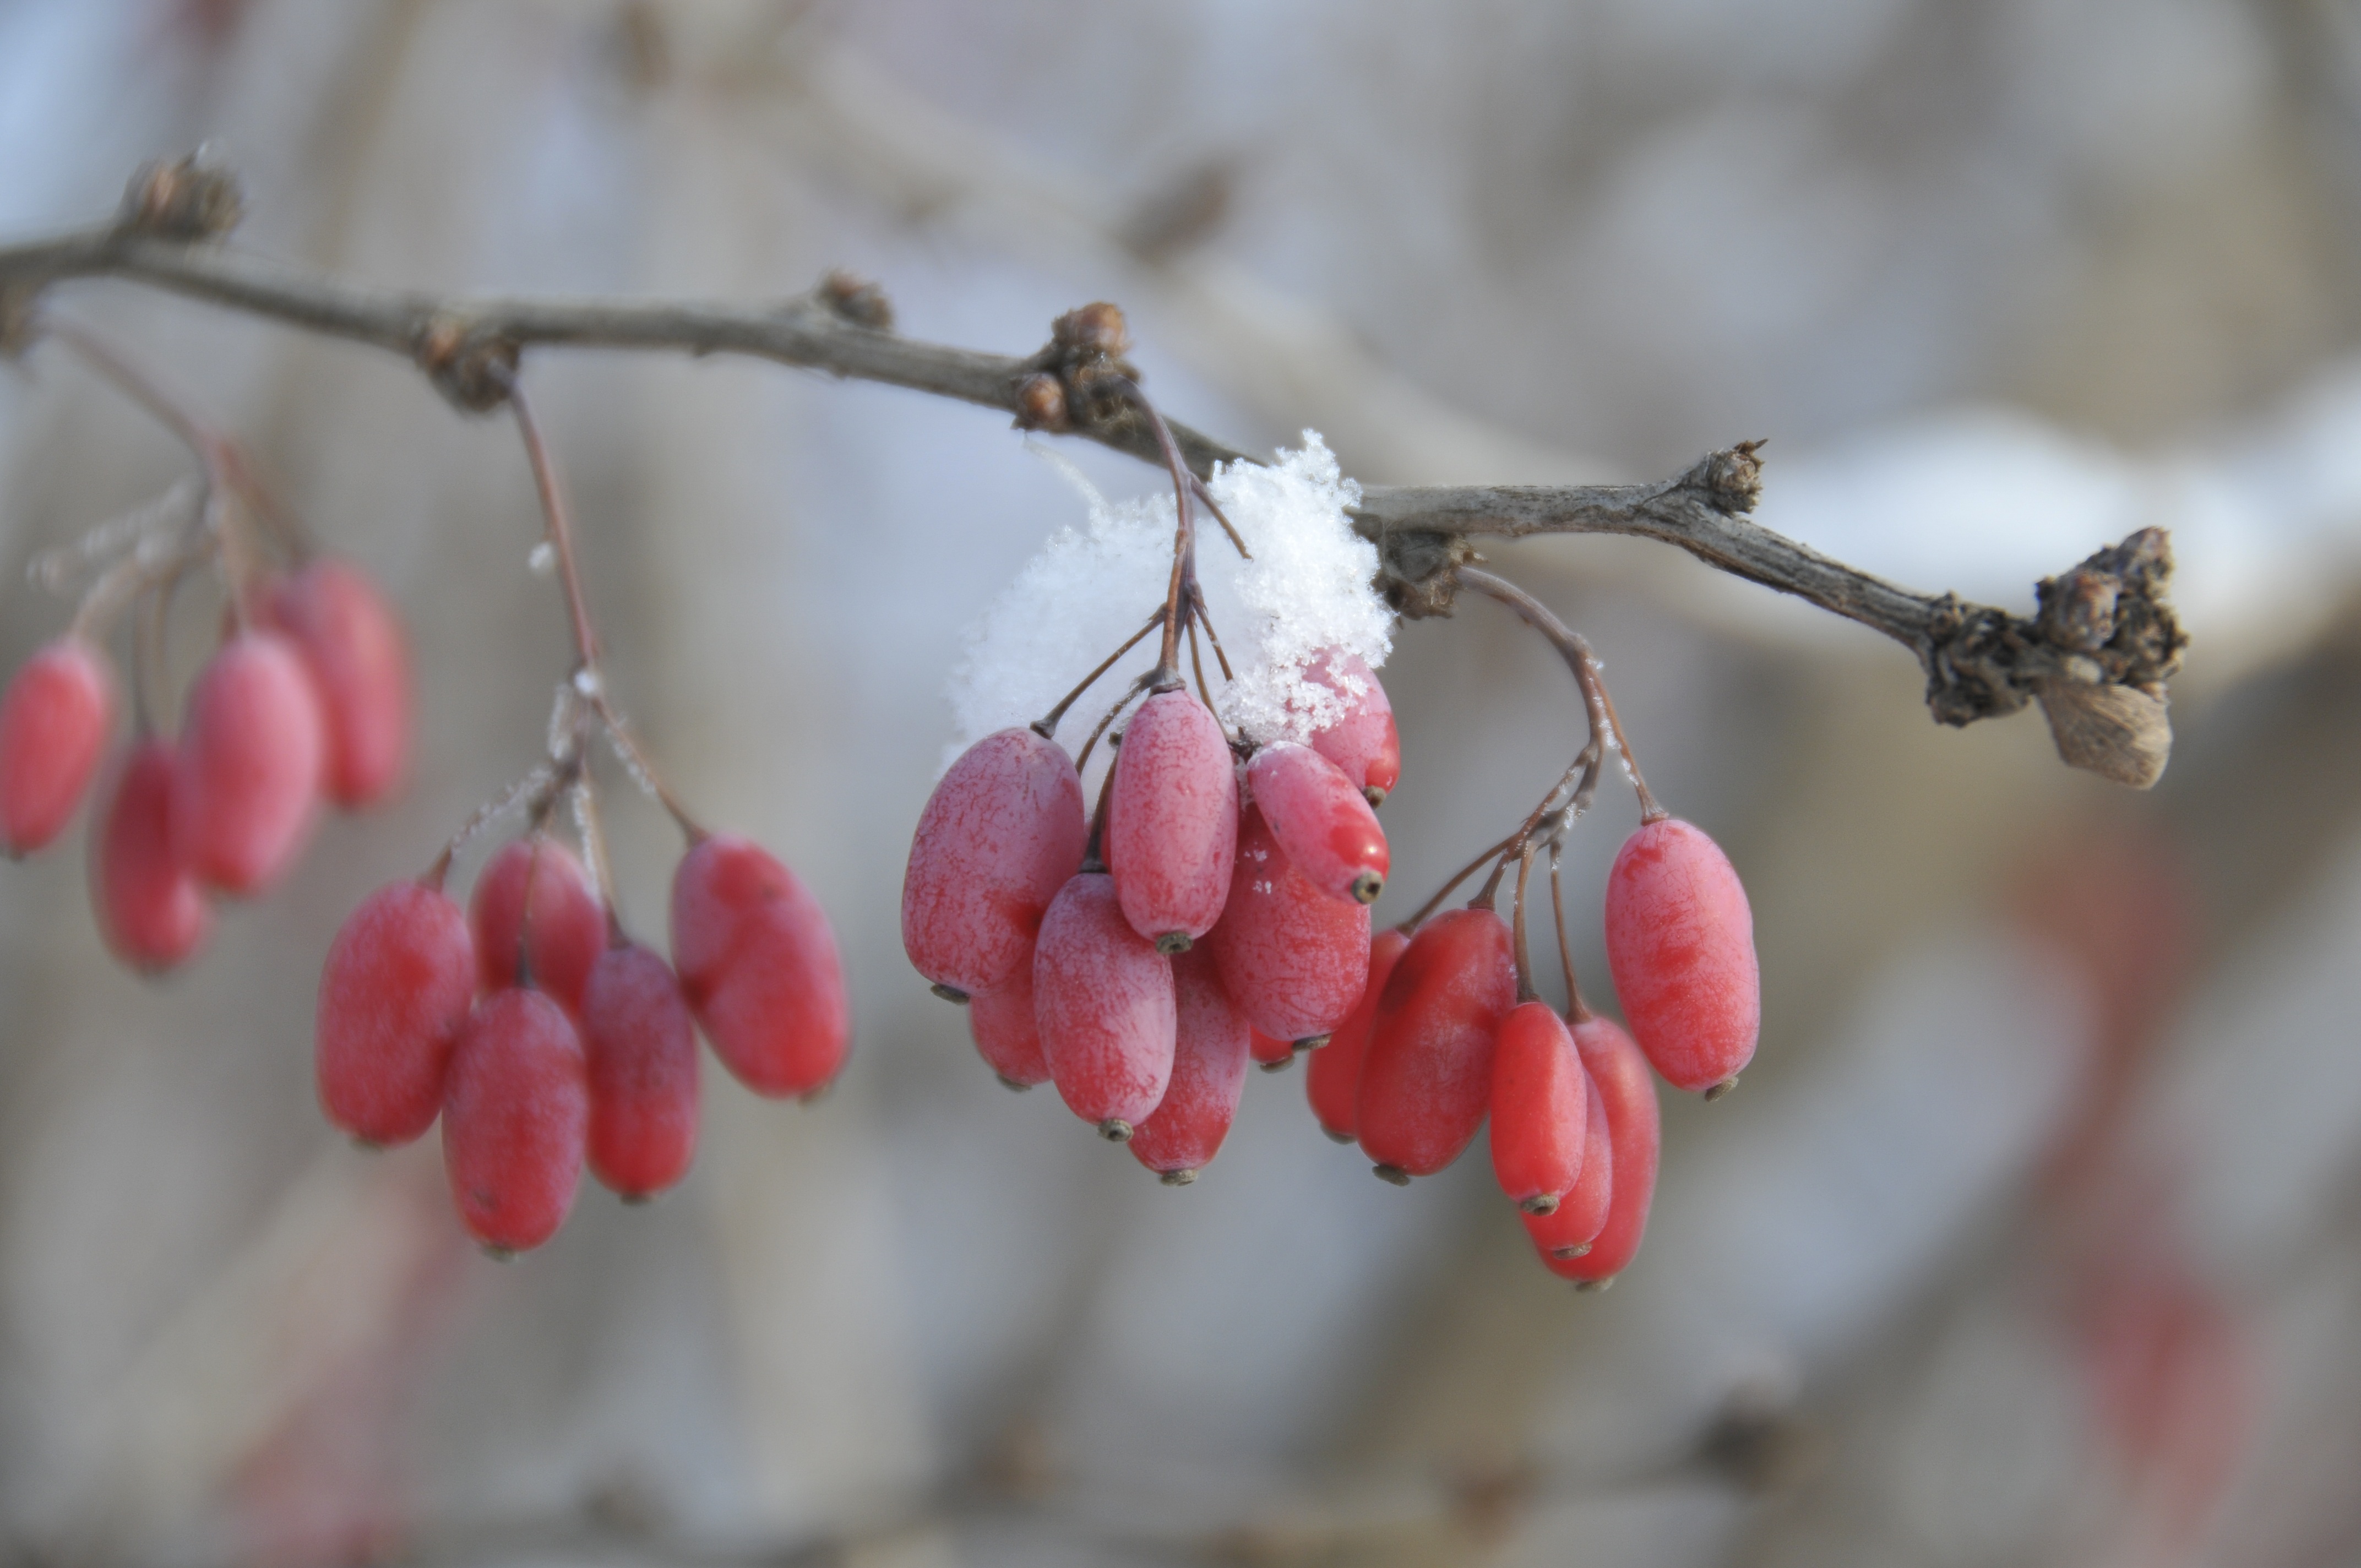
tree, branch, blossom, snow, winter, plant, fruit, leaf, flower, petal, frost, food, spring, red, produce, botany, flora, season, twig, close up, shrub, macro photography, flowering plant, winter is coming